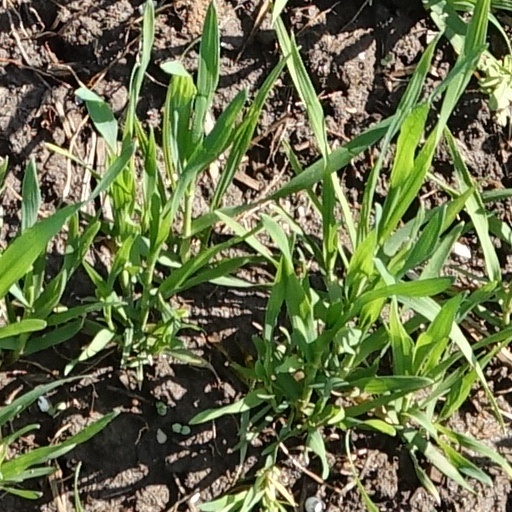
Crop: wheat